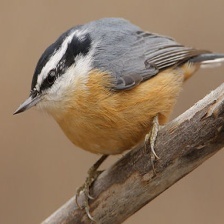
Species: CRESTED NUTHATCH
Scientific name: SITTA CAROLINENSIS